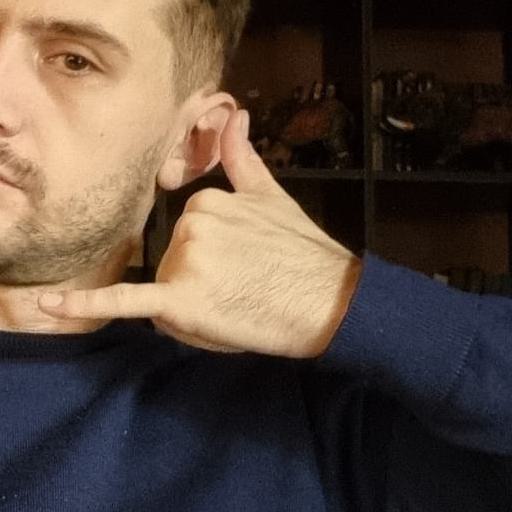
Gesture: call